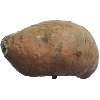
Label: potato_sweet